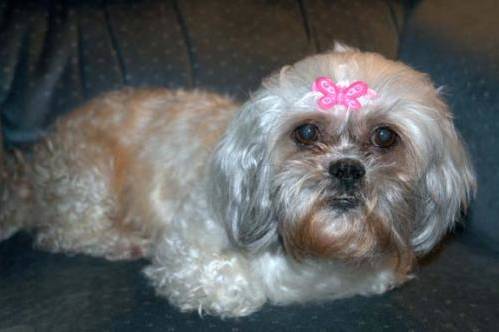
Label: dog